Black tie

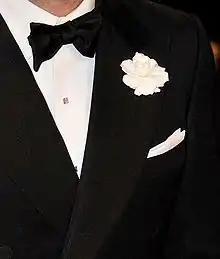
Button hole flower with a white pocket square

A cummerbund may be worn with a dinner jacket in lieu of a waistcoat and, although it is considered slightly less formal, it is equally correct. It looks especially well with a shawl collar dinner jacket but may be worn in conjunction with peak lapels. The material of the cummerbund should be silk satin, grosgrain, also called faille, or barathea to match that of the bow tie. It features upward-facing folds, which were originally used to store theatre or opera tickets, and are now considered to be more decorative than functional. Just like the waistcoat, cummerbunds are not worn with a double-breasted jacket.